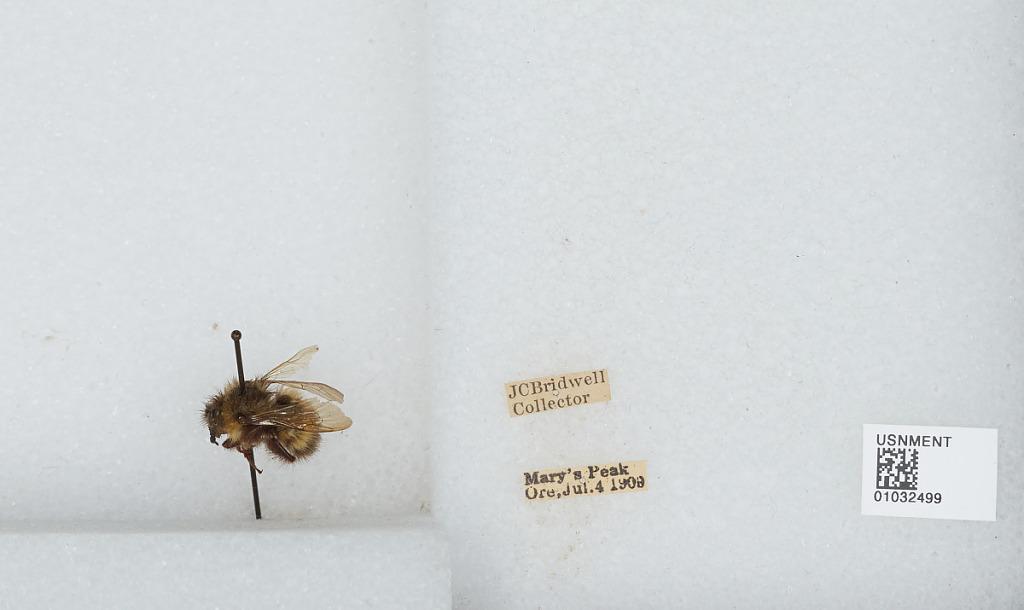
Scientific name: Bombus (Pyrobombus) sitkensis Nylander
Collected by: J. Bridwell
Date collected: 1909-7-4
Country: United States
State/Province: Oregon
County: Benton
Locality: Mary's Peak
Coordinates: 44.5044, -123.552